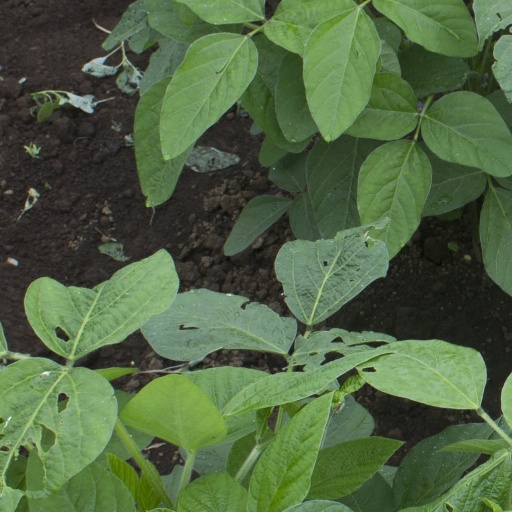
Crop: soybean